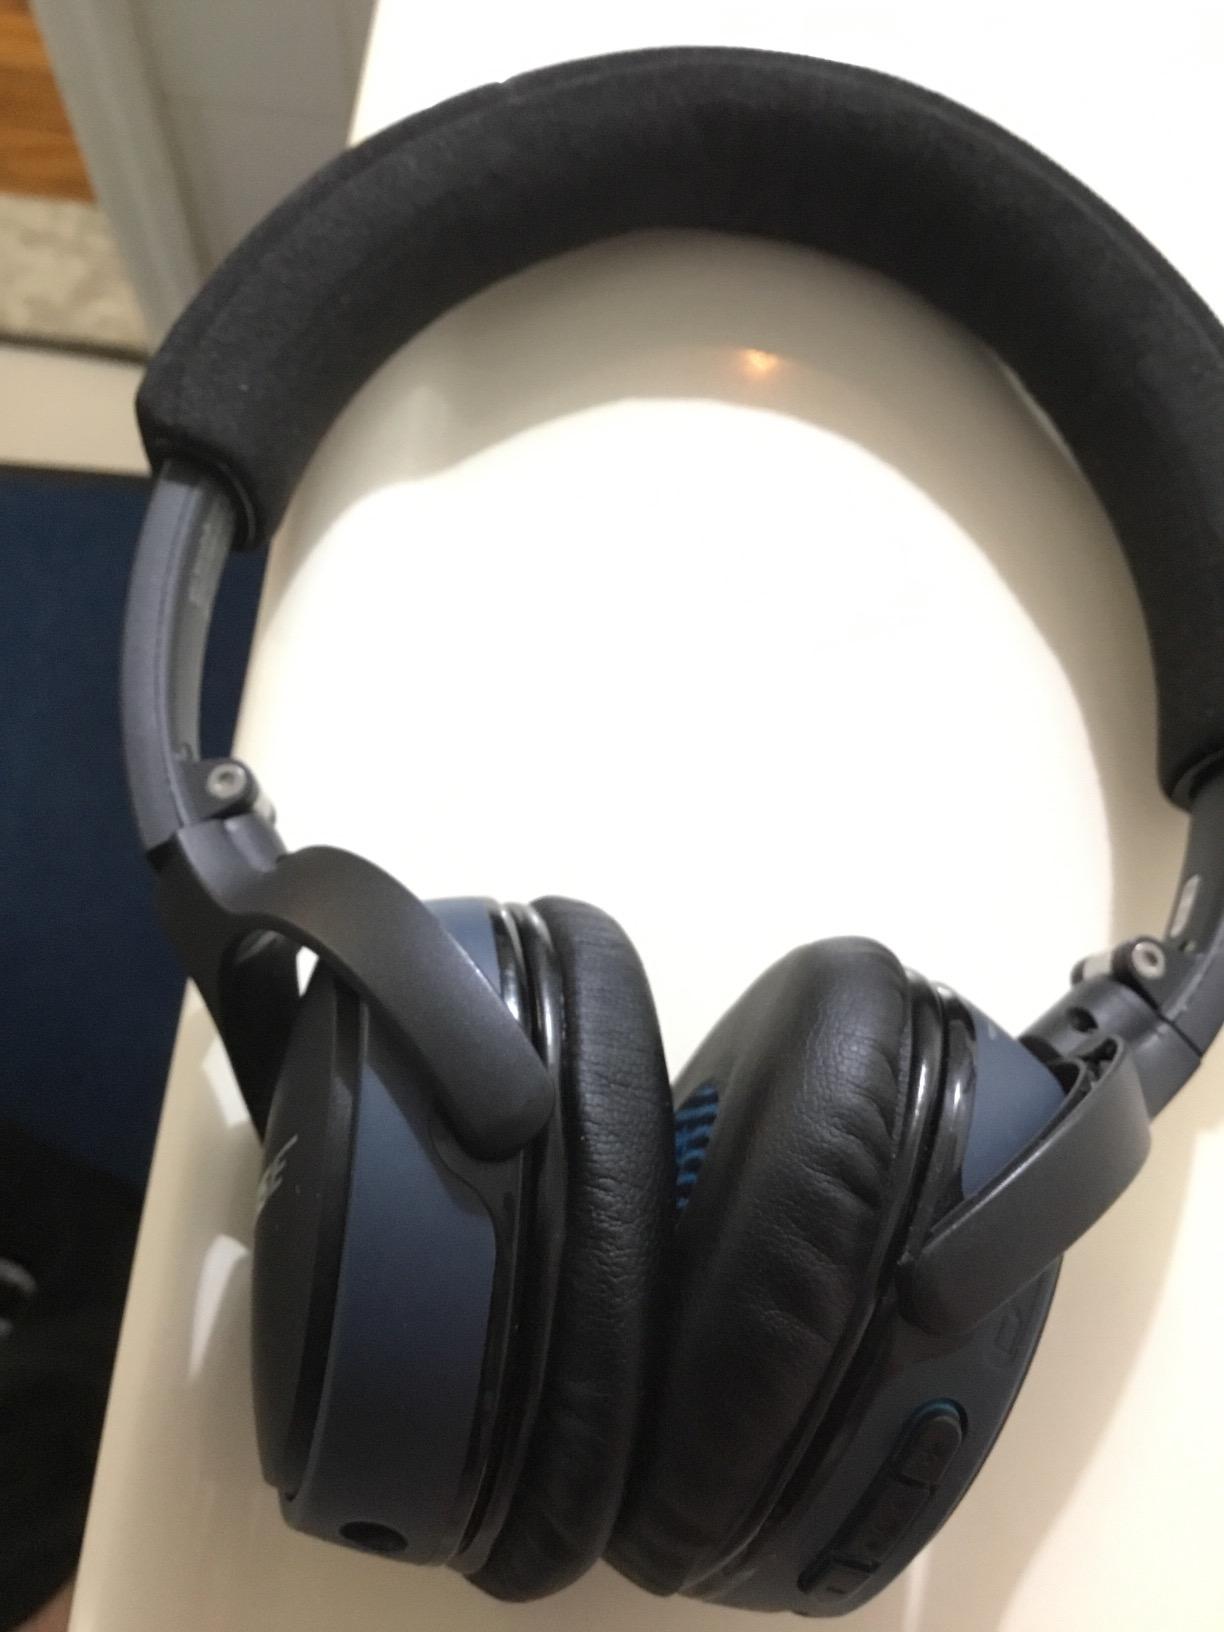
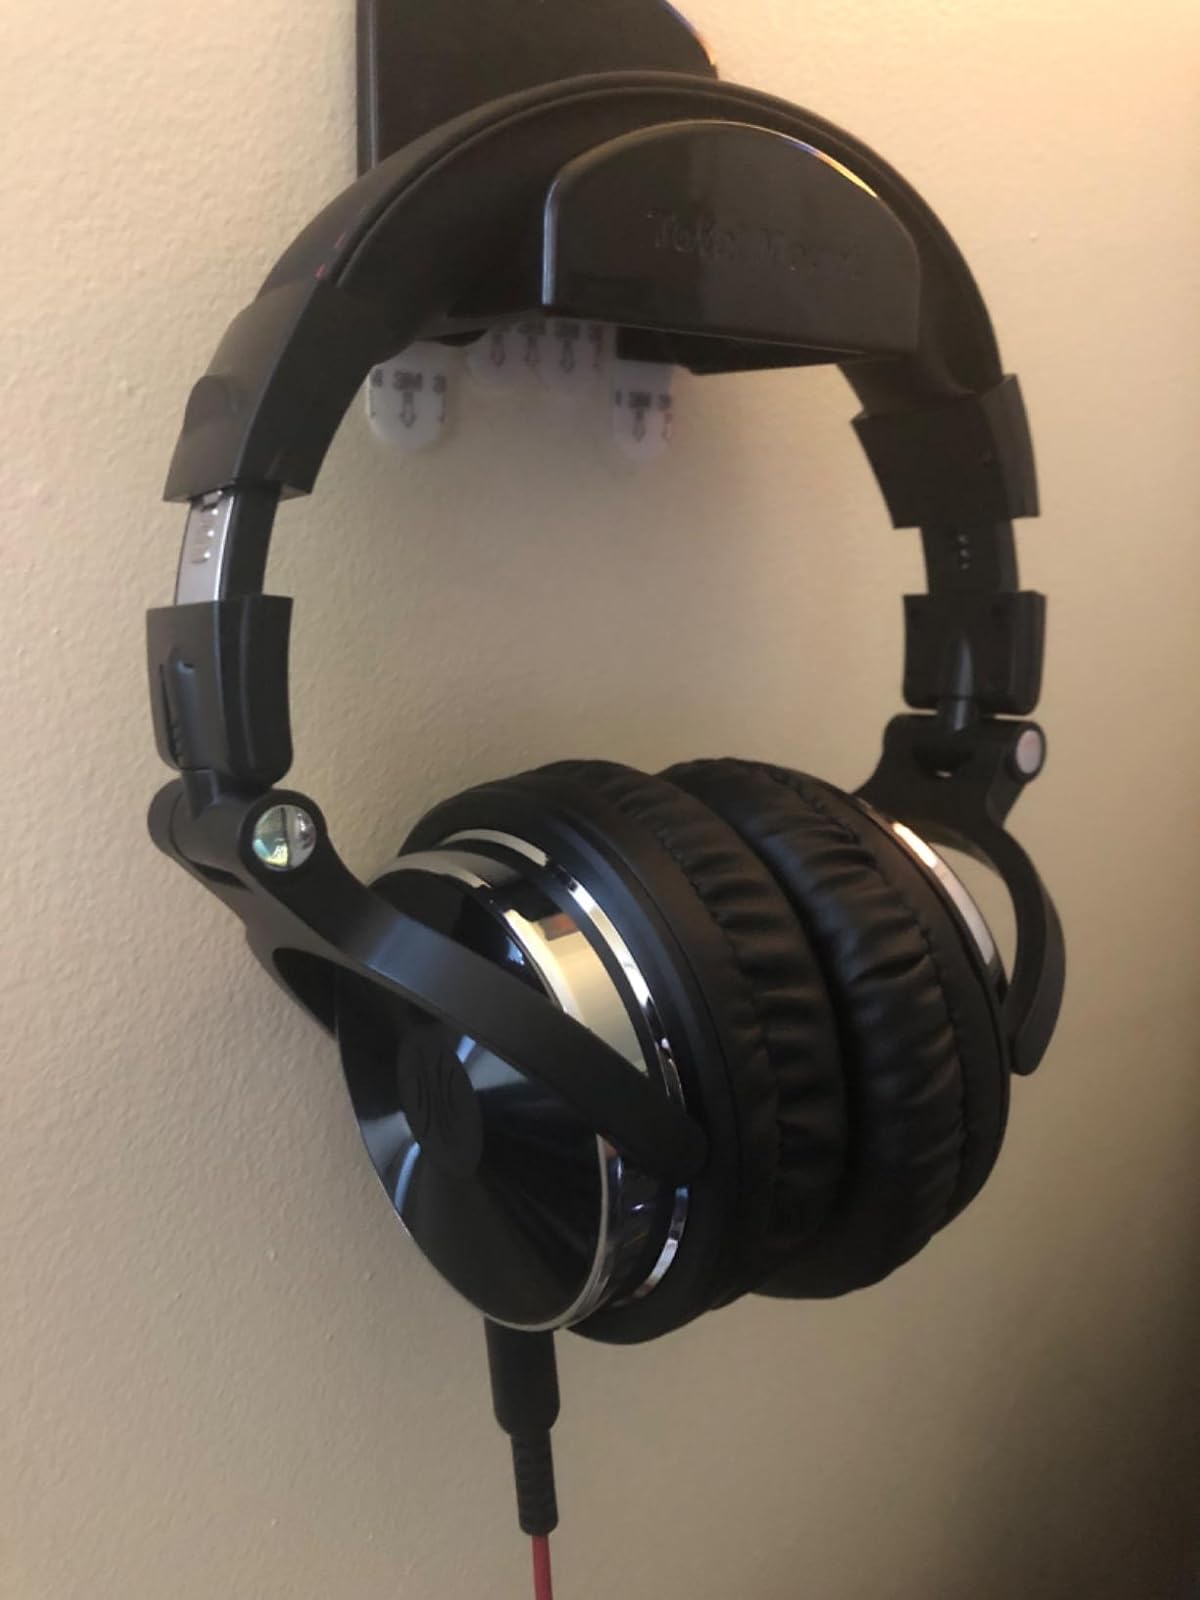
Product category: headphones
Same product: no